2nd (Seaham) Durham Artillery Volunteer Corps

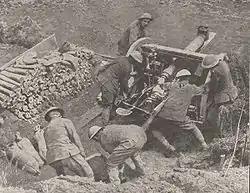
18-pounder crew in action at Arras, 1917.

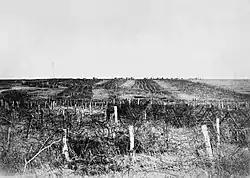
German barbed wire defences at Quéant, 4 October 1918.

When the Armistice with Germany came into force on 11 November, the 63rd (RN) Division had advanced as far as Harveng near Mons. After the Armistice, the division moved back to Valenciennes, where key personnel such as miners left for early demobilisation. The whole division was disbanded in April 1919.